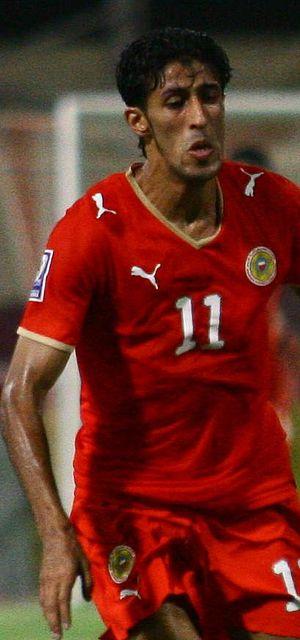
Ismaeel Abdul-Latif, né le 11 septembre 1986, est un footballeur international bahreïni évoluant actuellement à Al Muharraq Club.